Tetsutaro Hisatomi

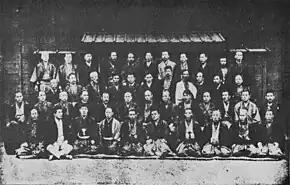
Jujutsu masters in 1888, featuring Hisatomi (first row, third from the right) and Nakamura (second row, eighth).

He first landed in Ōmi Province, where he briefly trained under Eizaemon Naomura of Kitō-ryū, but he did not like its ways and eventually moved to Tokyo, where he became a trainee under Hikosuke Totsuka of Yōshin-ryū at the Kobusho. He later expanded his apprenticeship to Mataemon Iso, founder of the Tenjin Shin'yō-ryū school, and fellow Kurume native Gorobei Shimosaka, of Ryōi Shintō-ryū. On April 19, 1859, fighting on behalf of Shimosaka, Hisatomi fought a challenge against Tenjin Shin'yō-ryū artists, losing to Otonojo Yamada yet defeating Teinosuke Yagi. The same date on 1863, in a similar challenge, Hisatomi dominated Chiyokichi Mochida (who later changed his name to Hachinosuke Fukuda) and Jiro Yamamoto, failing to finish them yet giving the best performance of his team that day.